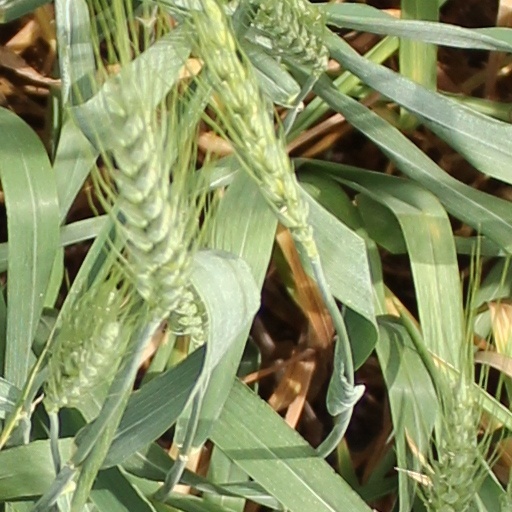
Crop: wheat